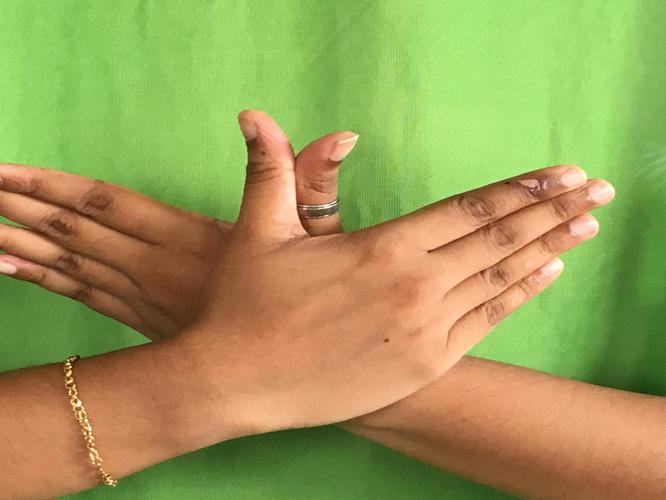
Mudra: Garuda
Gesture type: double_hand